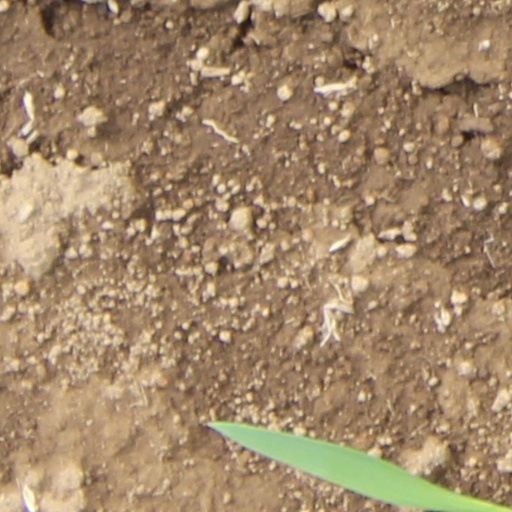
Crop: wheat